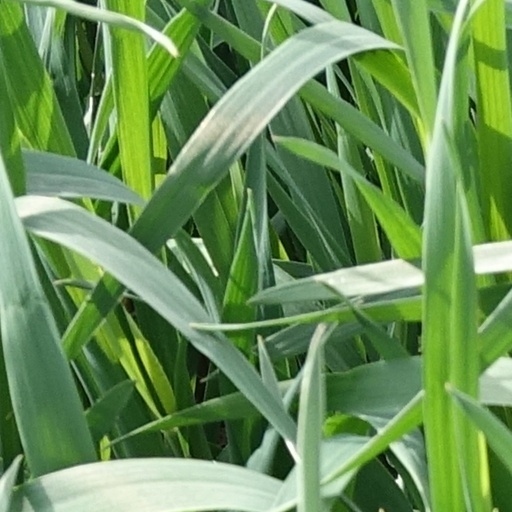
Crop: wheat